Trajan's Parthian campaign

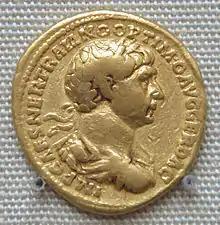
A coin of Trajan, found together with coins of the Kushan ruler Kanishka, at the Ahin Posh Buddhist Monastery, Afghanistan

However, as Trajan left the Persian Gulf for Babylon, where he intended to offer sacrifice to Alexander in the house in which he had died in 323 BC, a sudden outburst of Parthian resistance, led by a nephew of the Parthian king, Sanatruces, who had retained a cavalry force, possibly strengthened by the addition of Saka archers, imperilled Roman positions in Mesopotamia and Armenia, which Trajan sought to deal with by forsaking direct Roman rule in Parthia proper at least partially.